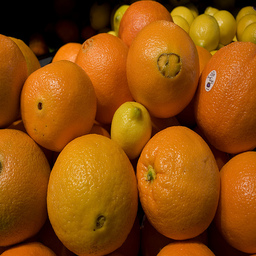
Label: Orange